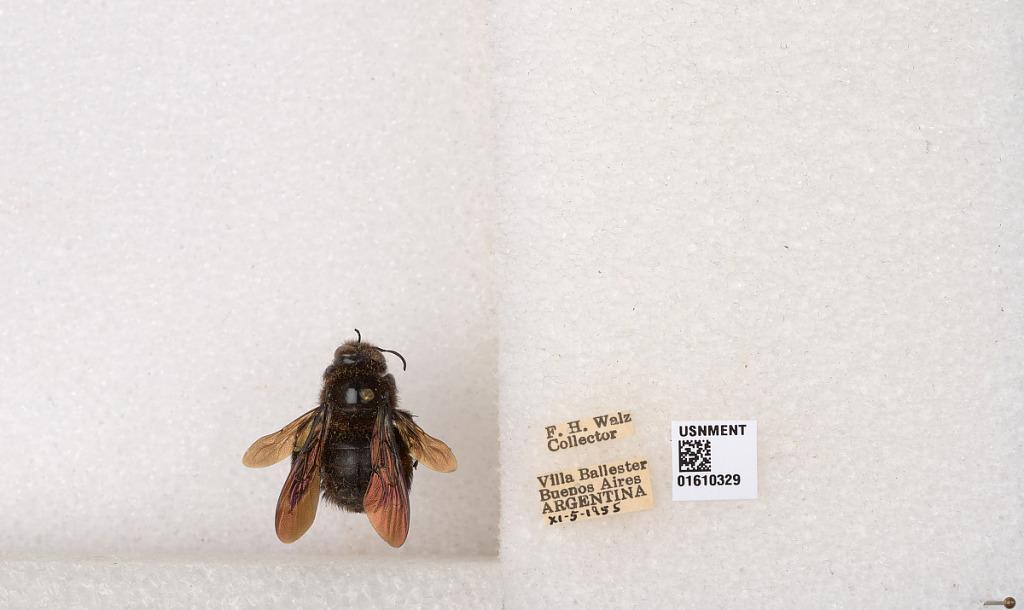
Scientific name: Xylocopa (Stenoxylocopa) artifex Smith
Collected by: F. Walz
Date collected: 1955-11-5
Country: Argentina
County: Partido de General San Martin
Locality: Villa Ballester
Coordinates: -34.55, -58.5628